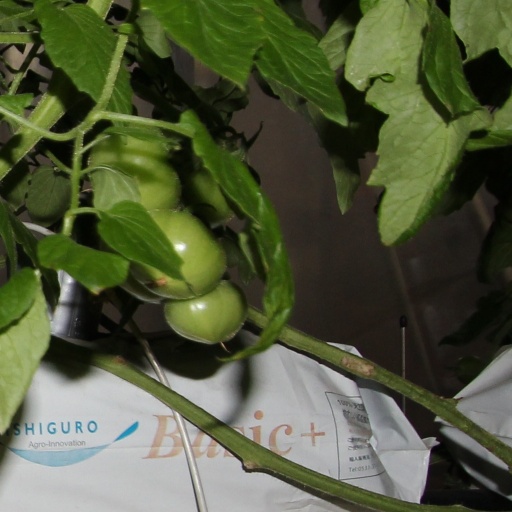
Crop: tomato